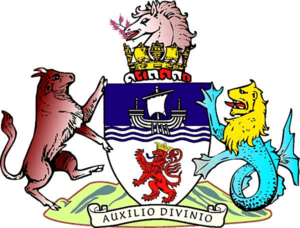
L'Office du Lord Lieutenant a été créé sous le règne d'Henri VIII, reprenant les fonctions militaires du shérif et contrôlant les forces militaires de la Couronne. À partir de 1569, on prévoyait la nomination de Deputy Lieutenants, et en 1662, le lord-lieutenant fut entièrement contrôlé par la milice. Le Forces Act of 1871 a transféré cette fonction à la Couronne et, en 1921, l'office a perdu son pouvoir d'appeler les hommes du comté à se battre en cas de besoin. Depuis 1711, tous les Lord Lieutenants ont été Custos Rotulorum of Devon.
Le Devon /ˈdɛvən/ est un comté du sud-ouest de l'Angleterre, encadré par les Cornouailles à l'ouest, le Dorset à l'est et le Somerset au nord-est. La capitale administrative du comté est Exeter. Avec une superficie de 6 707 km², c'est le quatrième plus grand comté d'Angleterre. Sa population est d'environ 1,1 million d'habitants.